Loganlea, Queensland

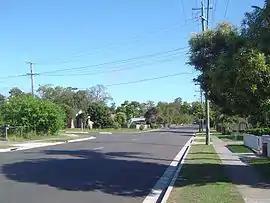
Haig Road, 2013

Loganlea is a suburb in the City of Logan, Queensland, Australia.